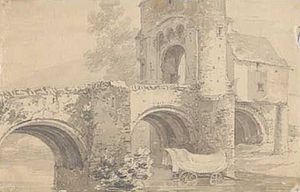
Monnow Bridge / Billeder af broen
Monnow Bridge i Monmouth, Wales, er den eneste tilbageværende befæstede flodbro fra middelalderen i Storbritannien, hvor der stadig findes et porttårn. Broen går over floden Monnow omkring 500 m, inden den løber sammen med Wye. Broen er nu kun for fodgængere og et beskyttet bygningsværk af første grad i Storbritannien.